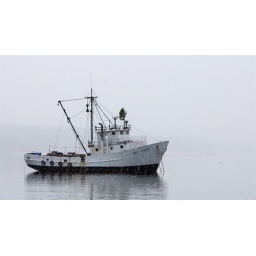
Fishing boat at anchor in snow... Take a look at the Christmas tree up on the bridge.